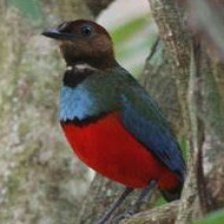
Species: RED BELLIED PITTA
Scientific name: PITTA ERYTHROGASTER